Trunk to Cairo

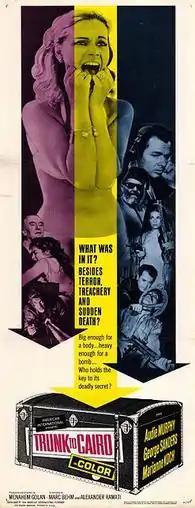
Original film poster

Trunk to Cairo (German: Einer spielt falsch) is a 1965 Israeli-West German international co-production spy film directed by Menahem Golan and starring Audie Murphy and George Sanders. It was distributed by American International Pictures. It was Murphy's first non-western or war film since "The Quiet American" in 1958.